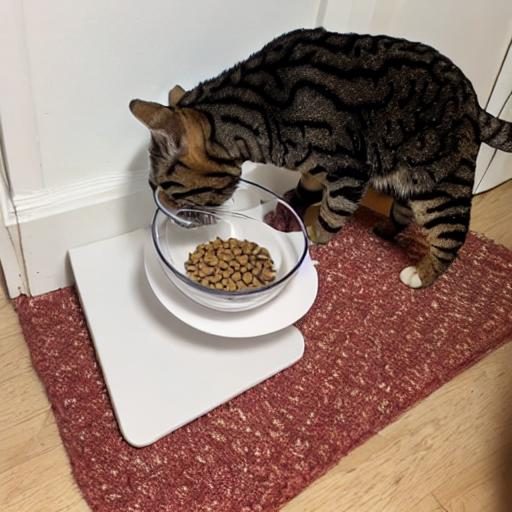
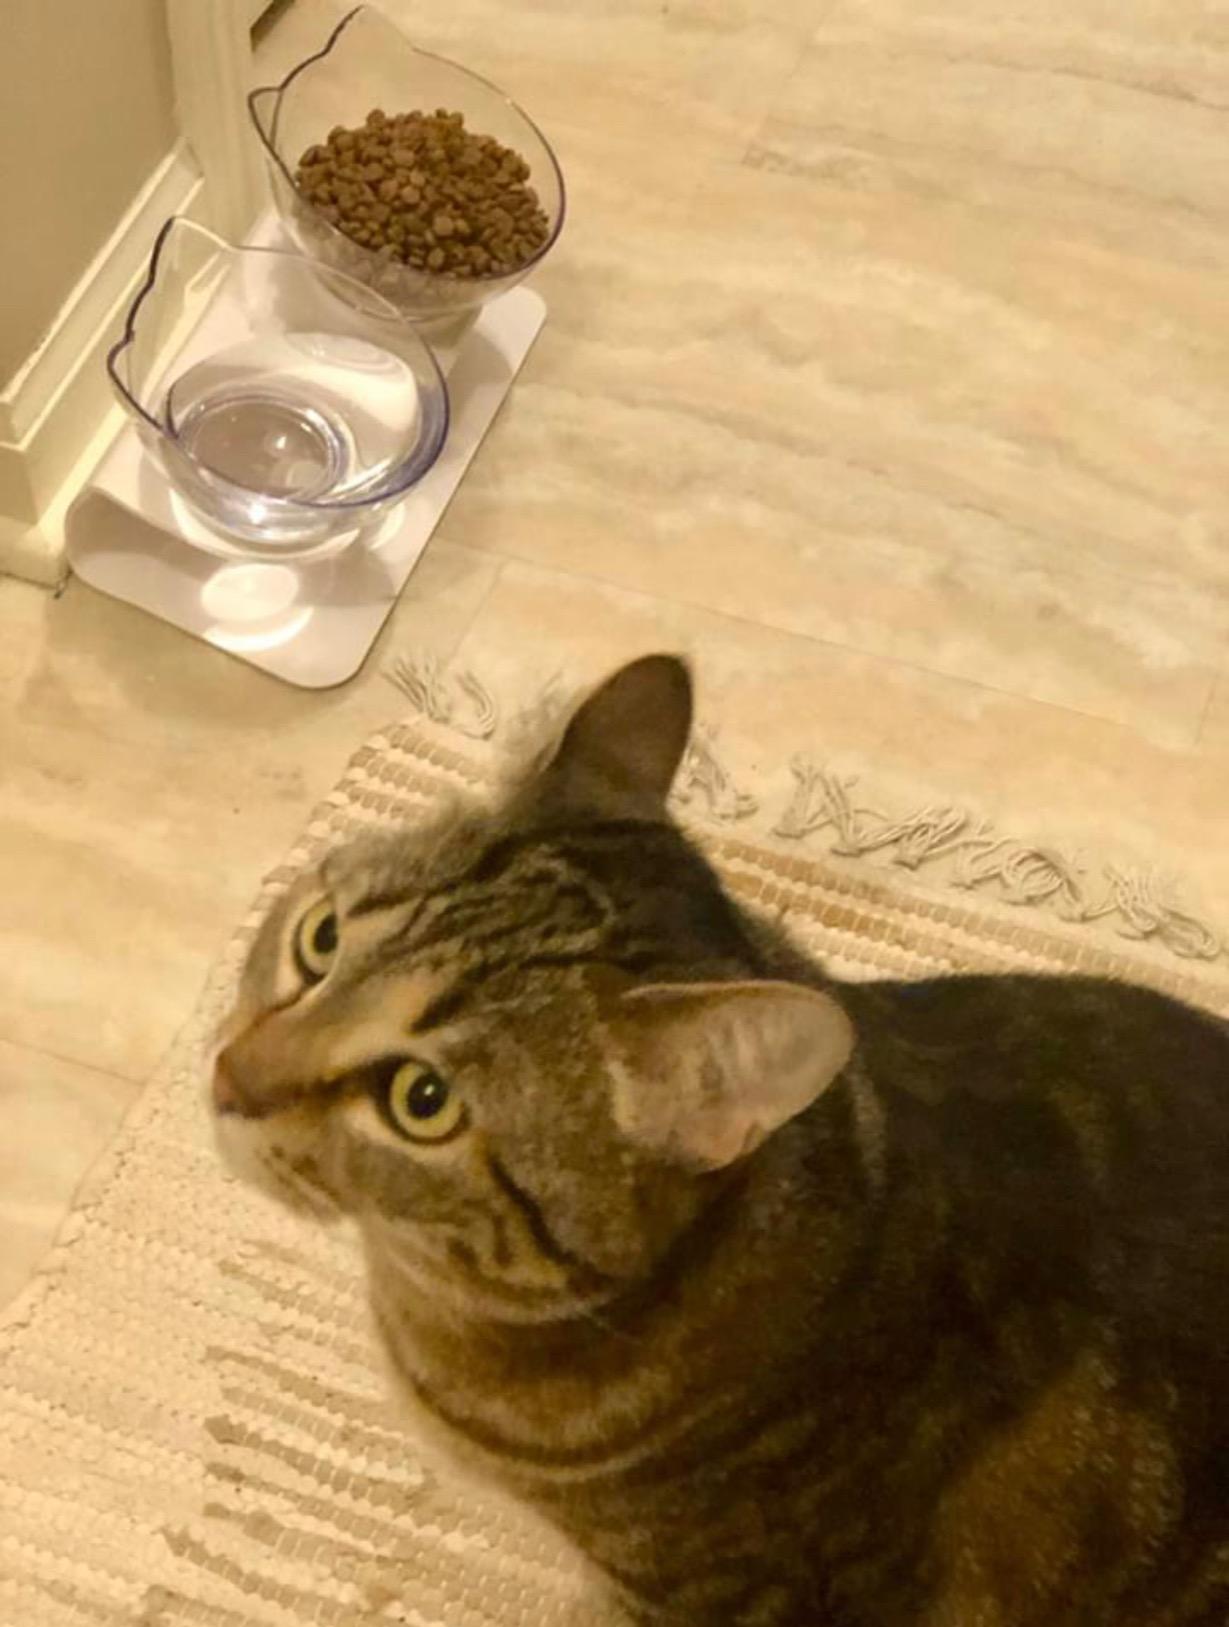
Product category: items_bowl
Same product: no